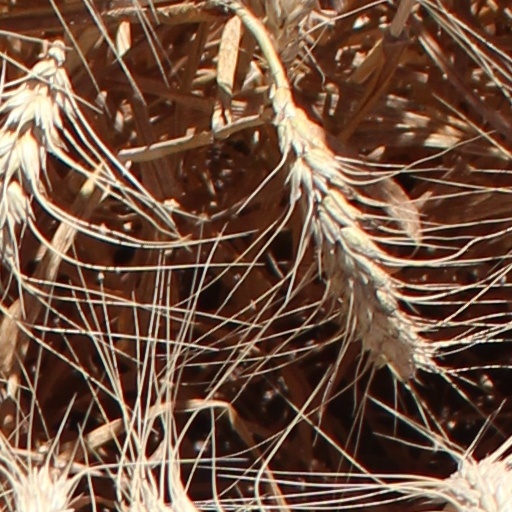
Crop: wheat